Catarina de San Juan

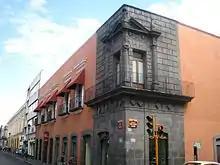
House of Catalina de San Juan in Puebla

These accounts of her life are likely exaggerated, however, and have been extensively studied by modern scholars not so much as texts narrating history but as an example of how colonial hagiographers constructed narratives of a holy person's life ("vida"). Nonetheless, they remain the only available contemporary sources regarding Catarina's life.